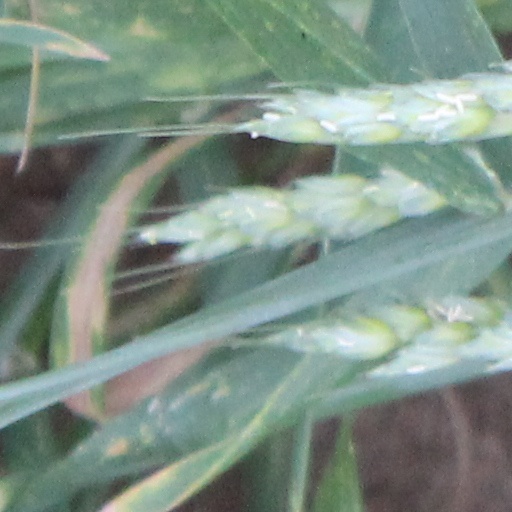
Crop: wheat